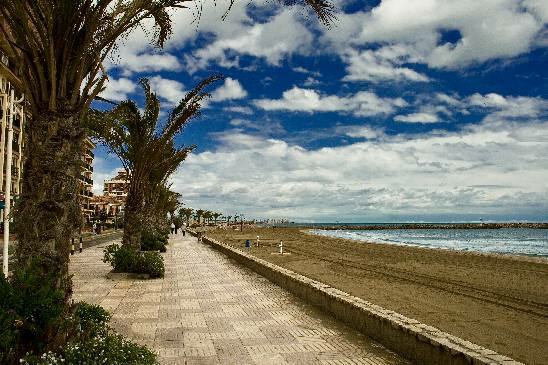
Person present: No